Bonnie Bedelia

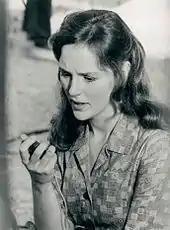
Bedelia in the made-for-TV film "Message to My Daughter" (1973)

Bedelia made her film debut in "The Gypsy Moths" in 1969; later that year she attracted attention as the pregnant marathon dancer in "They Shoot Horses, Don't They?" She starred in the comedy "Lovers and Other Strangers" (1970), had dramatic roles in "The Strange Vengeance of Rosalie" (1972), Bonanza (1972), and "Between Friends" (1973), and appeared opposite Richard Dreyfuss in the comedy" The Big Fix" (1978). On television she played the leading role in the short-lived ABC drama series, "The New Land" (1974).